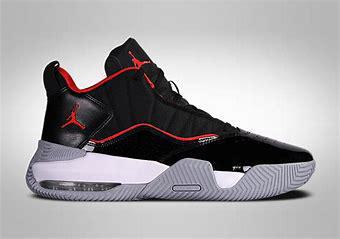
Brand: Jordan
Model: Stay Loyal 3